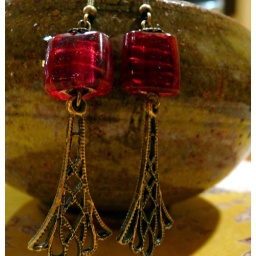
eifle tower in red 4